James Newland

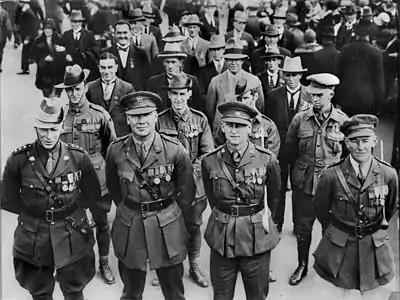
A group of Victoria Cross recipients lined up to march on Anzac Day in Melbourne, 1927. Newland is front row, far left.

Following his discharge, Newland retained the rank of captain and returned to service with the permanent military forces. Between the two world wars, he held several appointments in the army, including adjutant and quartermaster of the 8th, 49th, 52nd, 38th and 12th Battalions, as well as area officer and recruiting officer. In 1924, Newland's wife Florence died of tuberculosis. On 30 April 1925, he married Heather Vivienne Broughton in a ceremony at St Paul's Anglican Church, Bendigo; the couple would later have a daughter. Promoted to major on 1 May 1930, Newland was awarded the Meritorious Service Medal in 1935.